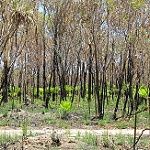
Scene: Outdoor